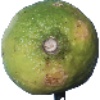
Label: limes